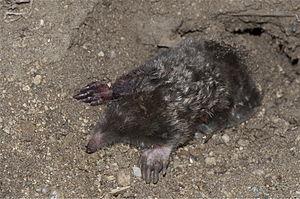
La Taupe de Townsend est une espèce de mammifères de la famille des Talpidés. C'est la plus grande taupe d'Amérique du Nord. On la rencontre dans une zone de la côte ouest, au nord des États-Unis et au sud du Canada.
Scapanus est un genre qui comprend trois espèces actuelles de mammifères appartenant à la famille des Talpidés. Ce sont des taupes d'Amérique du Nord.